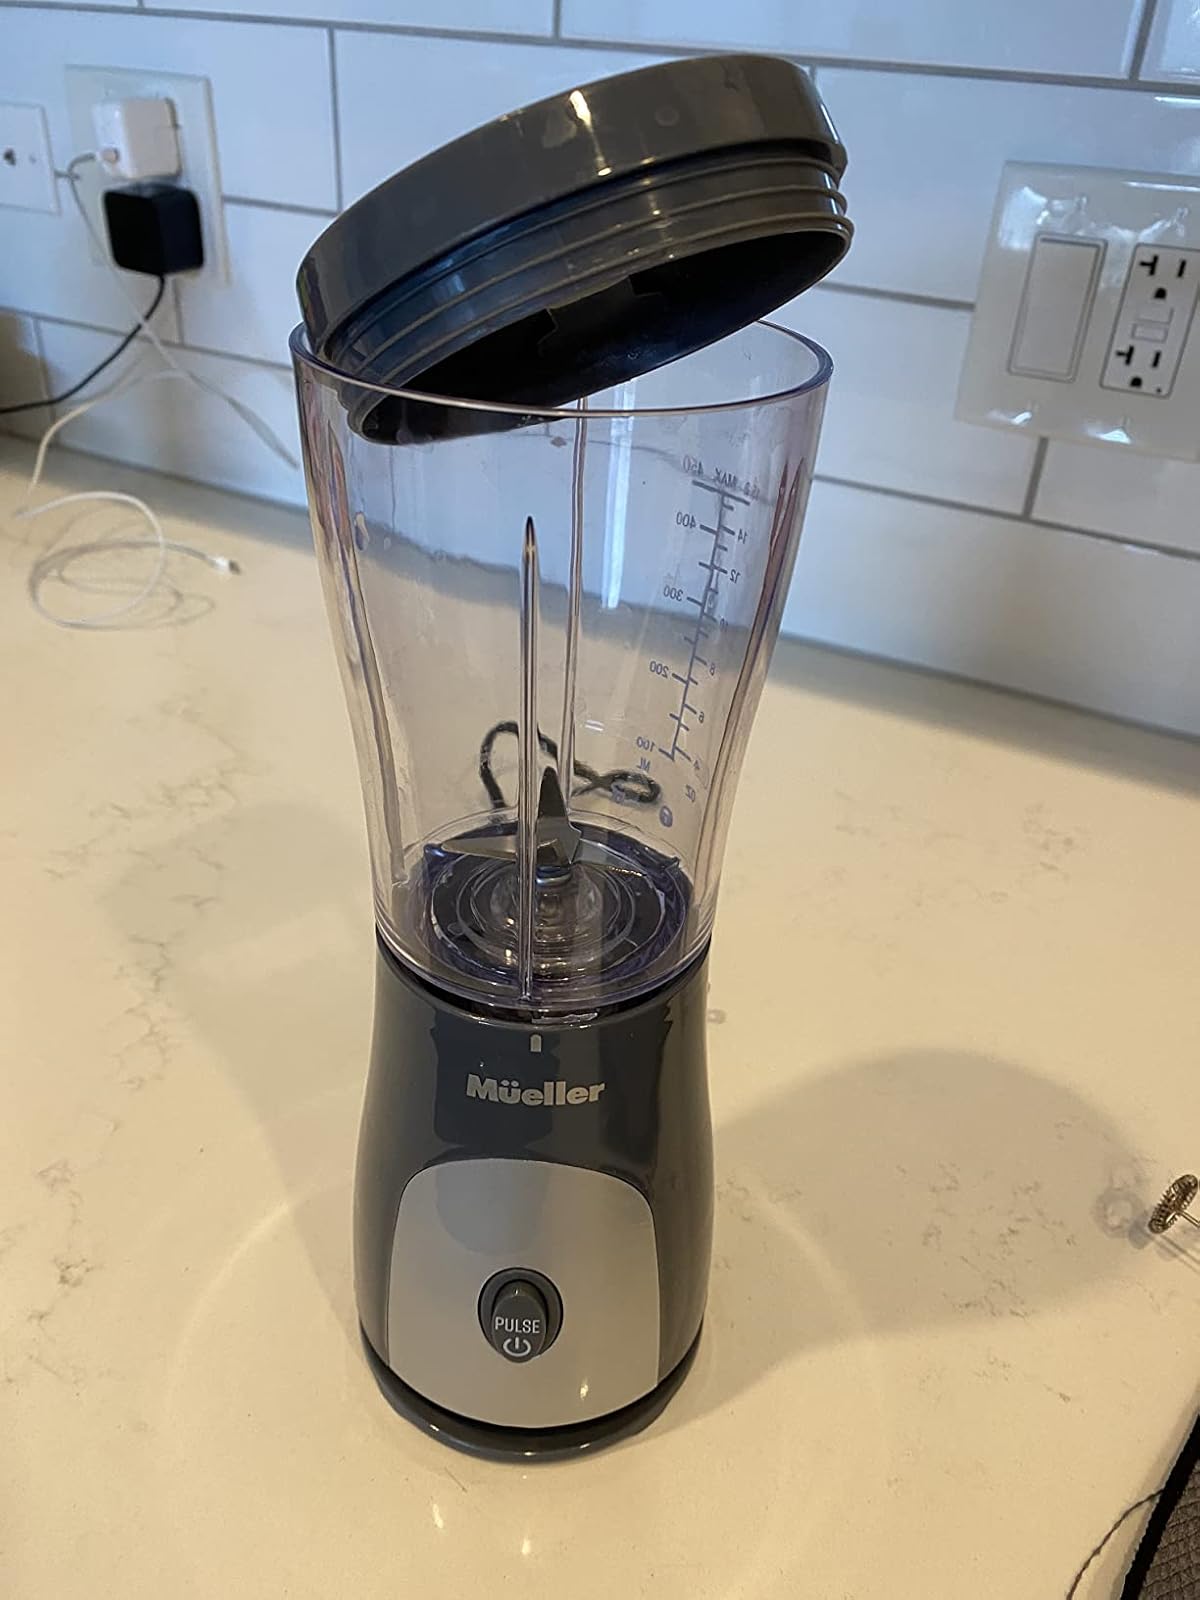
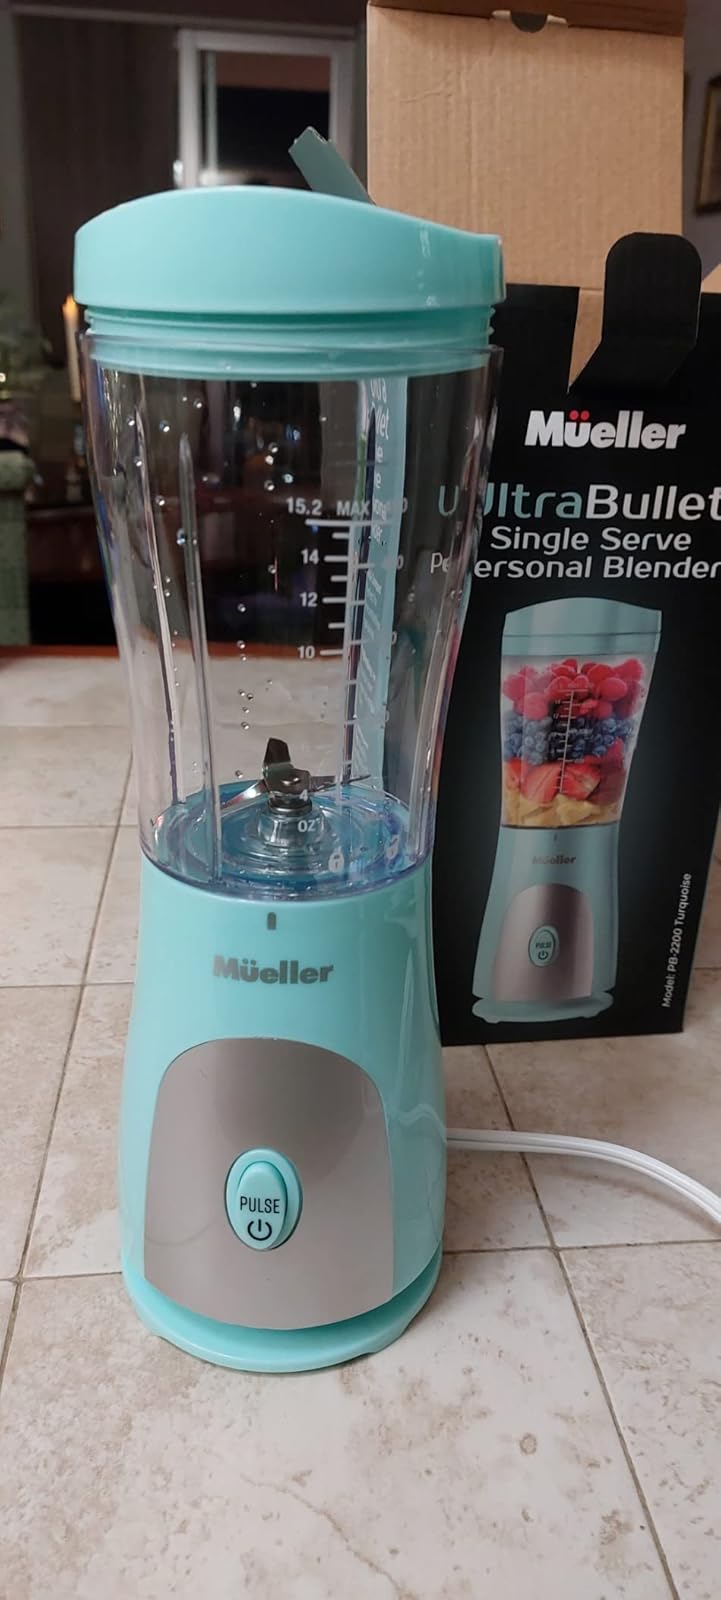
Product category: items_blender
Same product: no